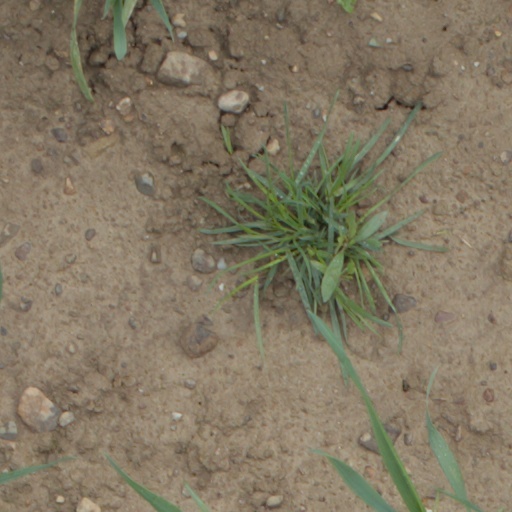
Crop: wheat